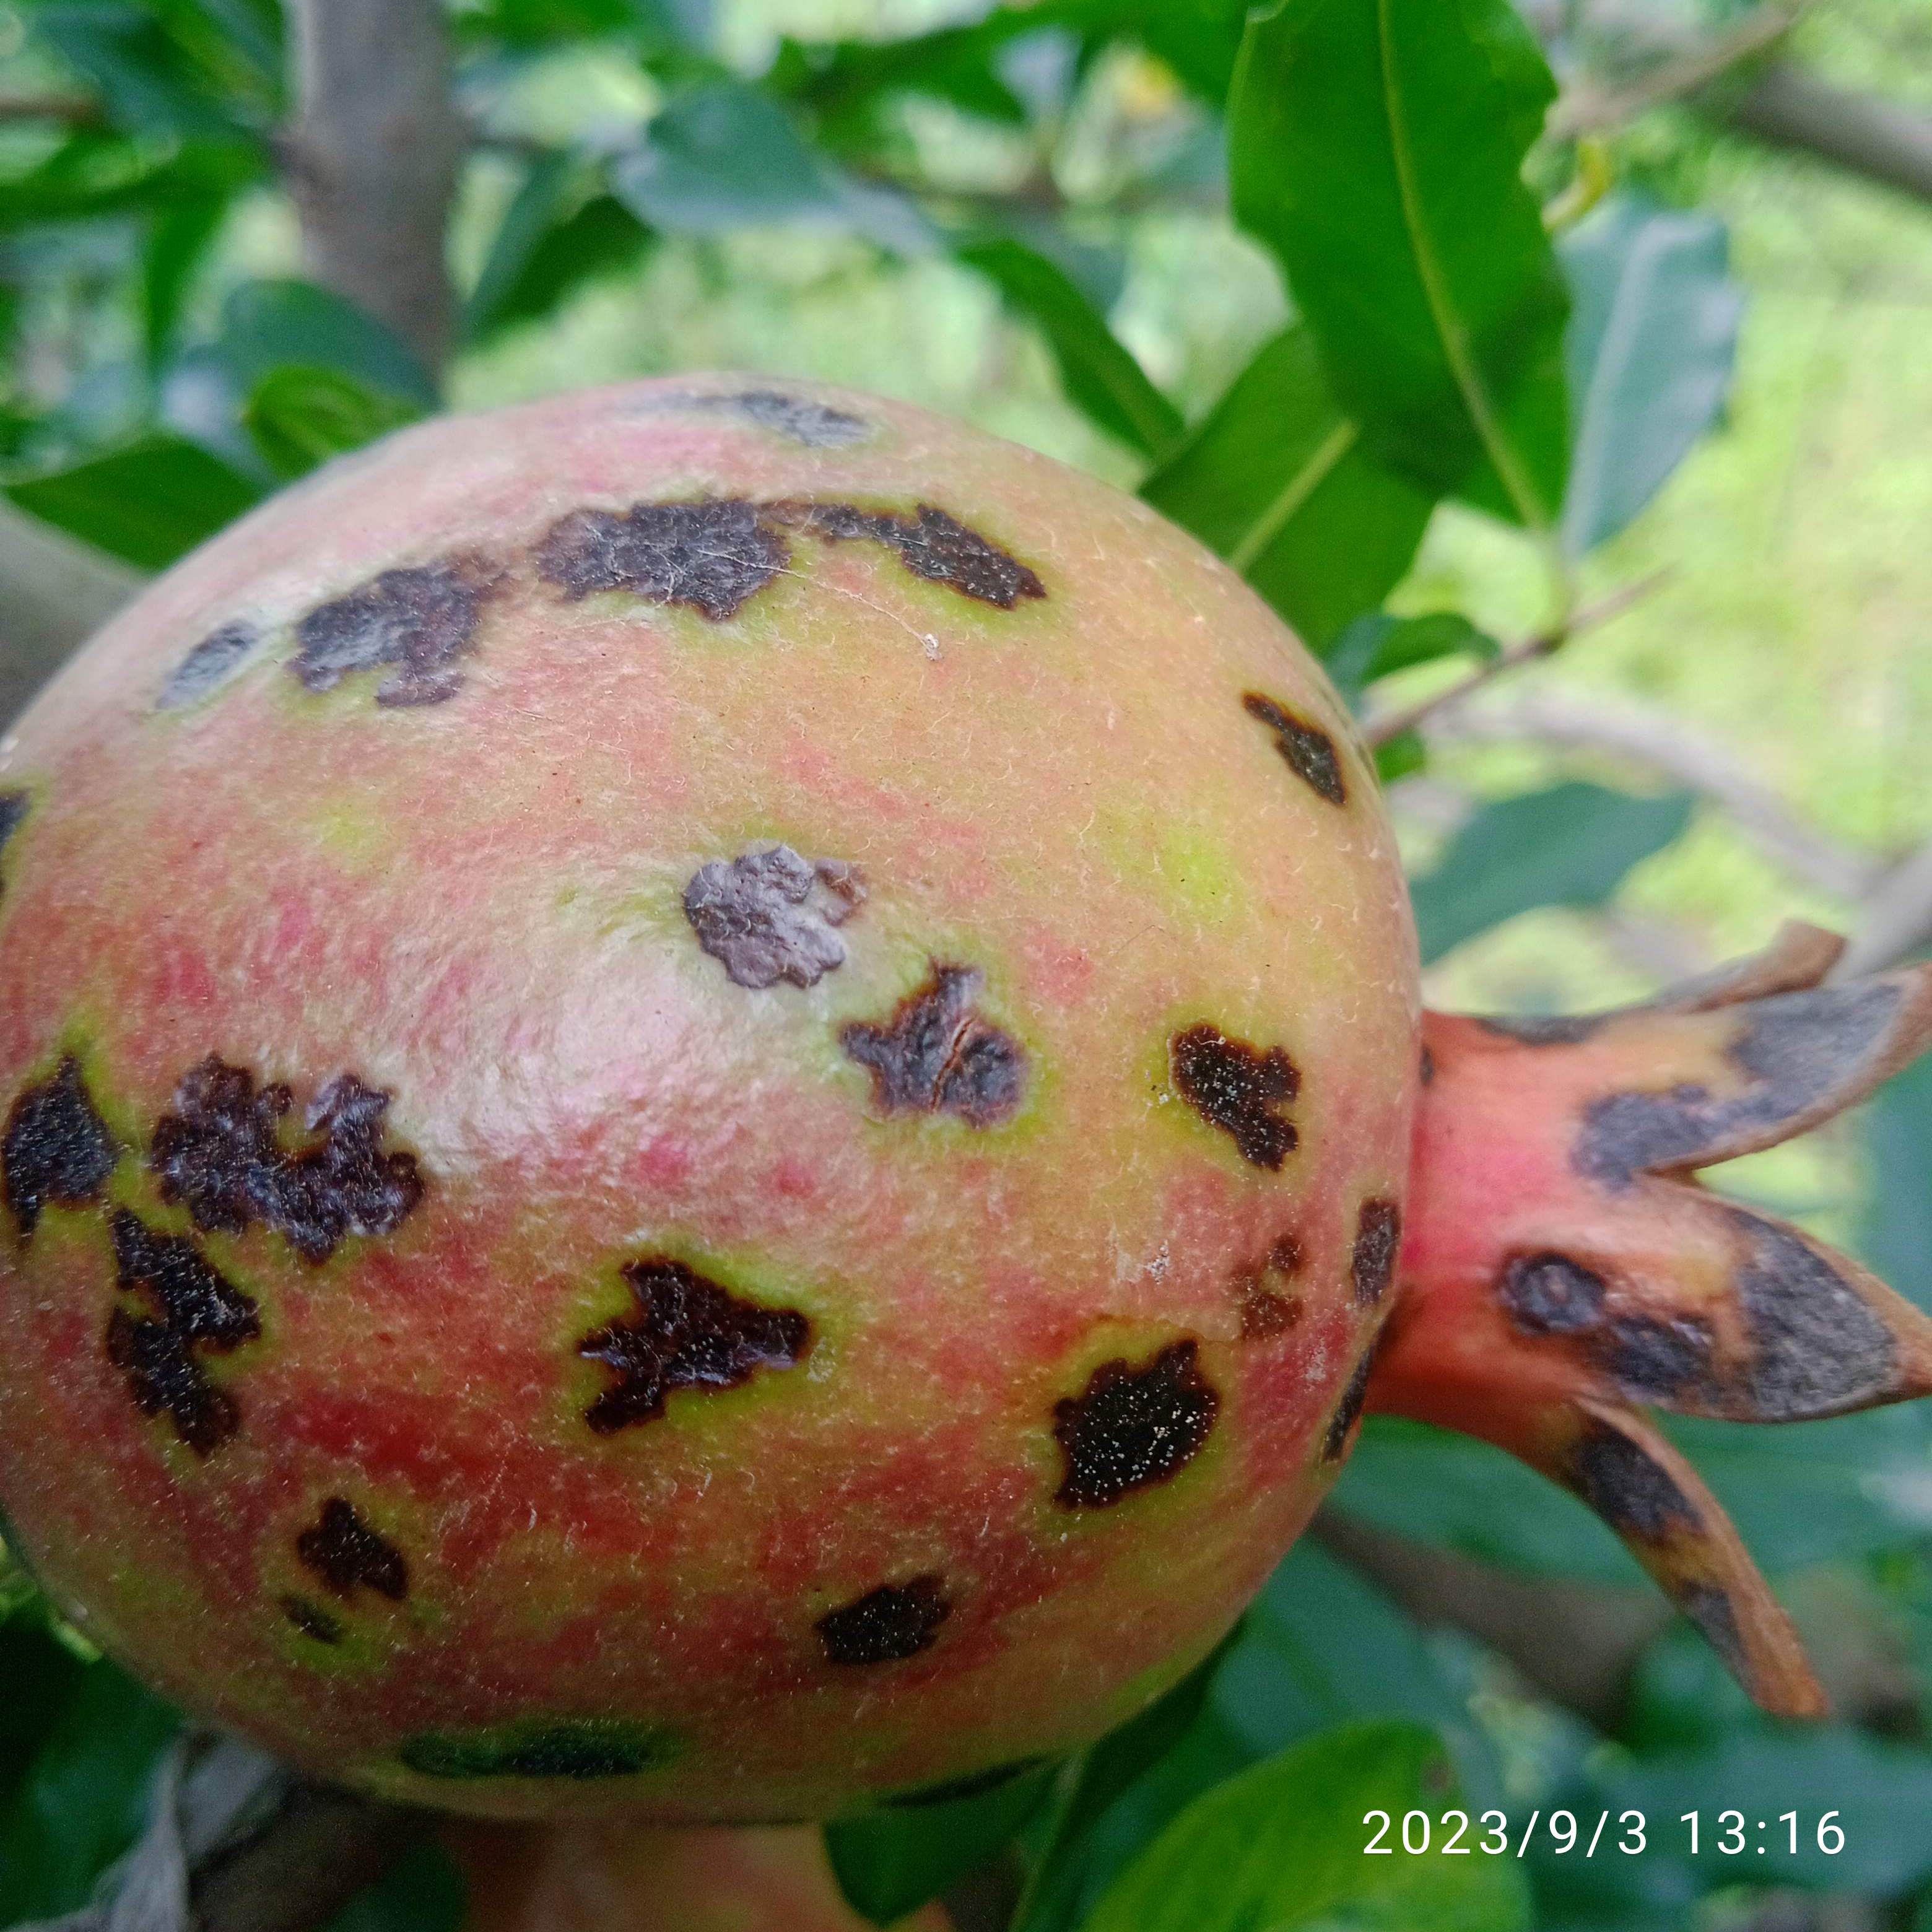
Label: Anthracnose